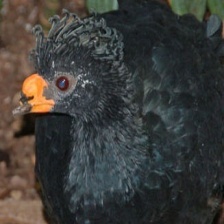
Species: WATTLED CURASSOW
Scientific name: CRAX GLOBULOSA